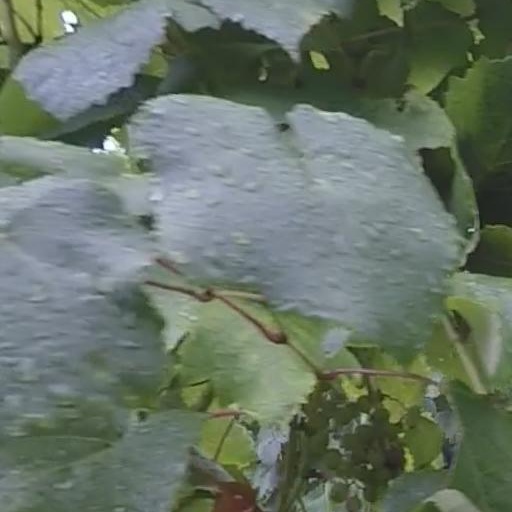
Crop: grape